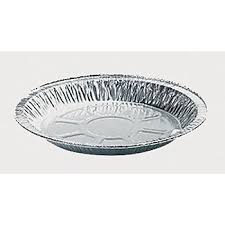
Waste category: metal